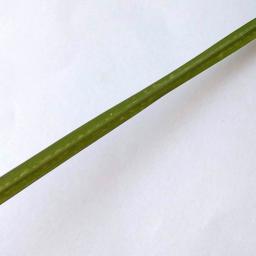
Label: Rice___Healthy